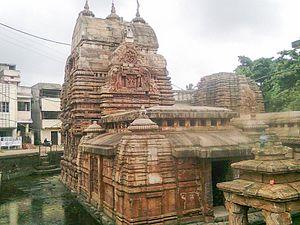
L'architecture des temples hindous présente une grande variété selon les époques, les matériaux utilisés, les régions et les cultures, initialement en Inde. De nombreux temples de religion hindoue se trouvent en dehors de l'Inde, soit dans les pays qui ont été dirigés par des souverains de religion hindoue, soit dans les régions avec une forte immigration de population indienne.
Un deula désigne un temple dans l'état de l'Orissa en Inde.